Killing of Kirsty Bentley

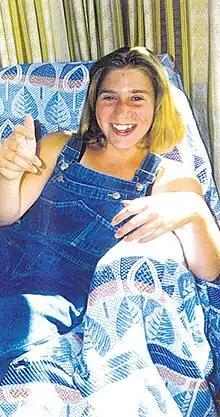
On 30 December 1998, Kirsty shortly before her death the next day on New Year's Eve.

Kirsty Marianne Bentley (18 January 1983 – 31 December 1998) was a teenager living in Ashburton, New Zealand, who went missing while walking her family dog on the afternoon on 31 December 1998. After an extensive search lasting several weeks, her body was found in dense scrub approximately 40 km away. The New Zealand Police consider the case to be a homicide, and it remains one of the highest-profile unsolved murders in New Zealand.